Magazine Fort

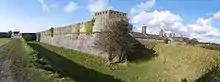
Magazine fort demi-bastion and moat. Some 18th-century walls were rendered with concrete in the early 20th century

A 1793 survey indicates that a large artillery piece was used to defend the main gateway. By the 1890s, there were ten 12-pounder guns mounted at the fort. In the early 20th century, the corner demi-bastions were converted to include concrete pillbox machine-gun posts.